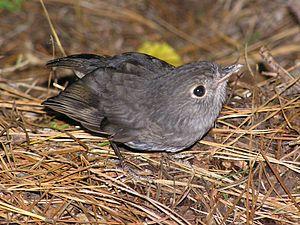
Le Miro de Garnot est une sous-espèce d'oiseaux de Nouvelle-Zélande, de la famille des Petroicidae, dont il a été proposé qu'elle devienne une espèce à part entière.